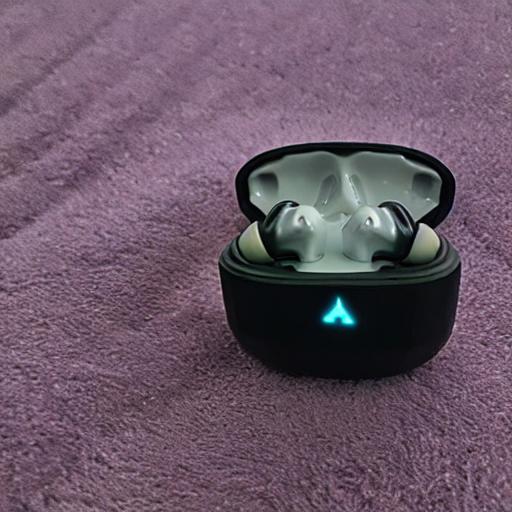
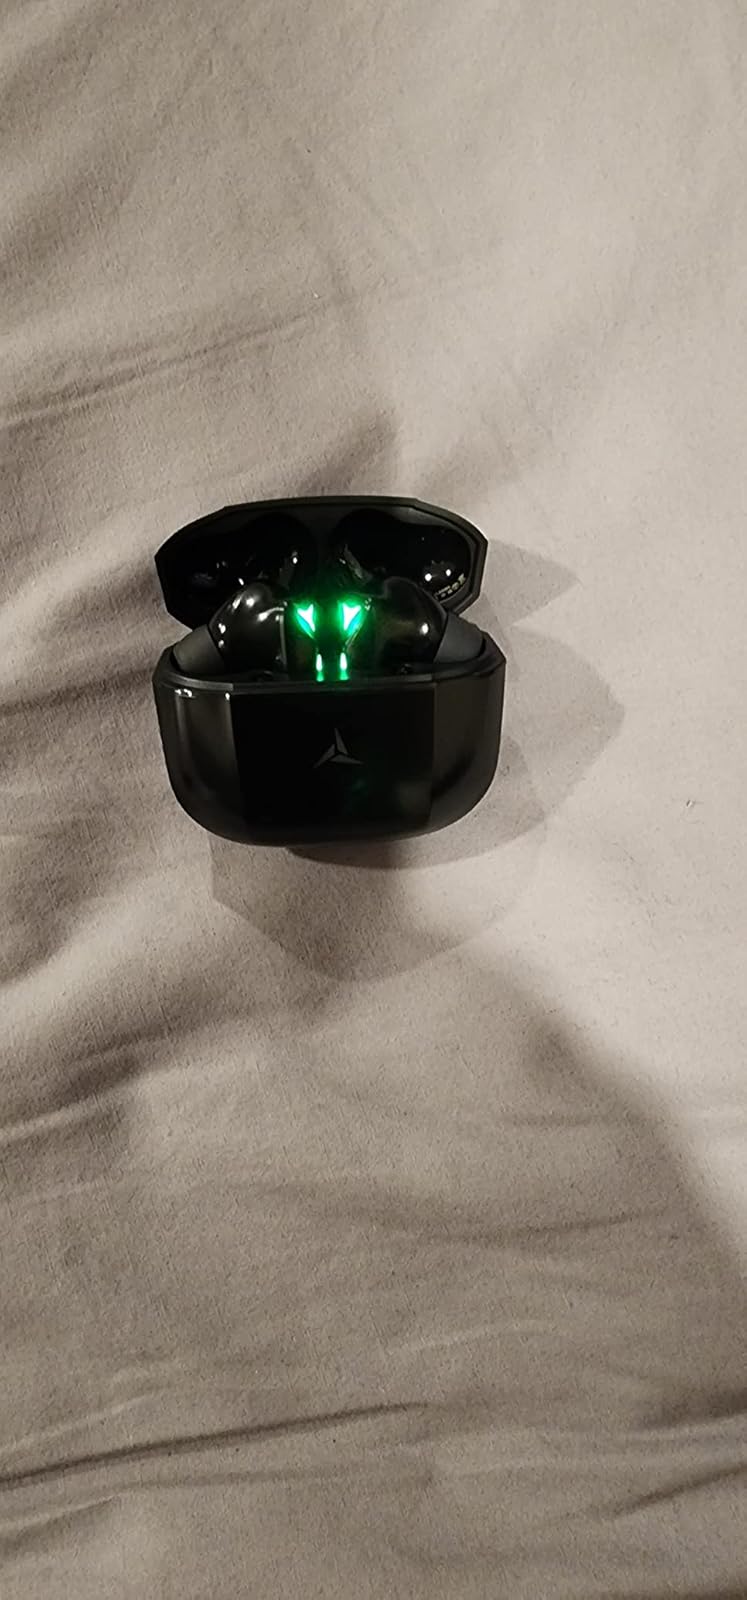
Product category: earbuds
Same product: no